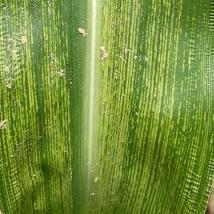
Crop: Maize
Condition: stripe-d